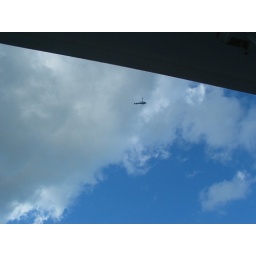
I was on the balcony when I spotted this helicopter flying over the Grand Cayman harbor.